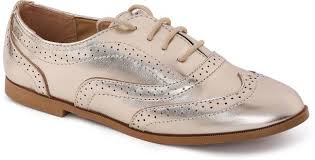
Label: Brogue